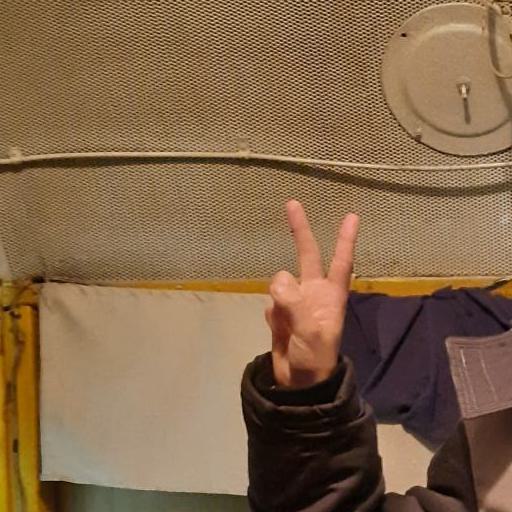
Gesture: peace